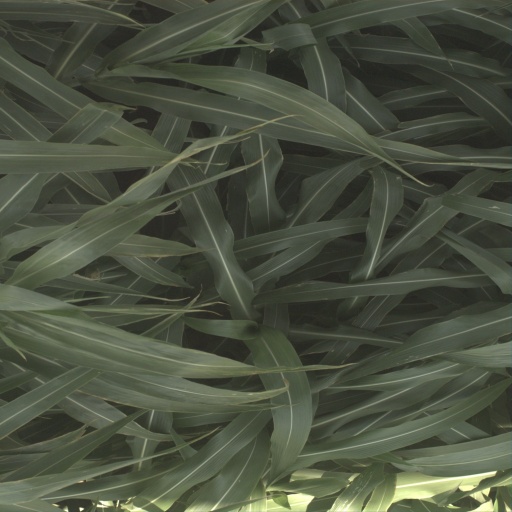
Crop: sorghum